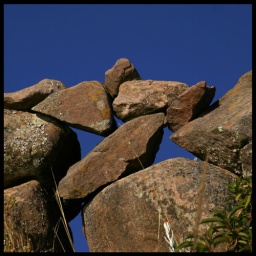
One of the many rock walls Becky fell in love with.